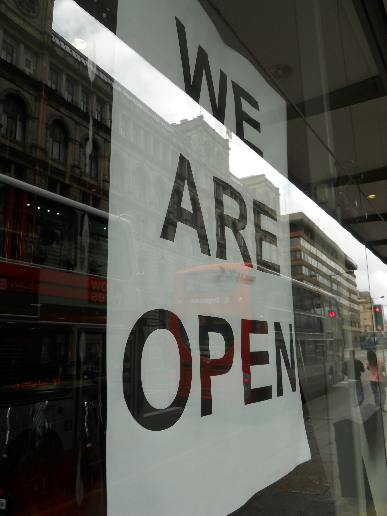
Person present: No